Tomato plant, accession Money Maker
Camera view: vertical (180 deg); turntable rotation: 300 degrees
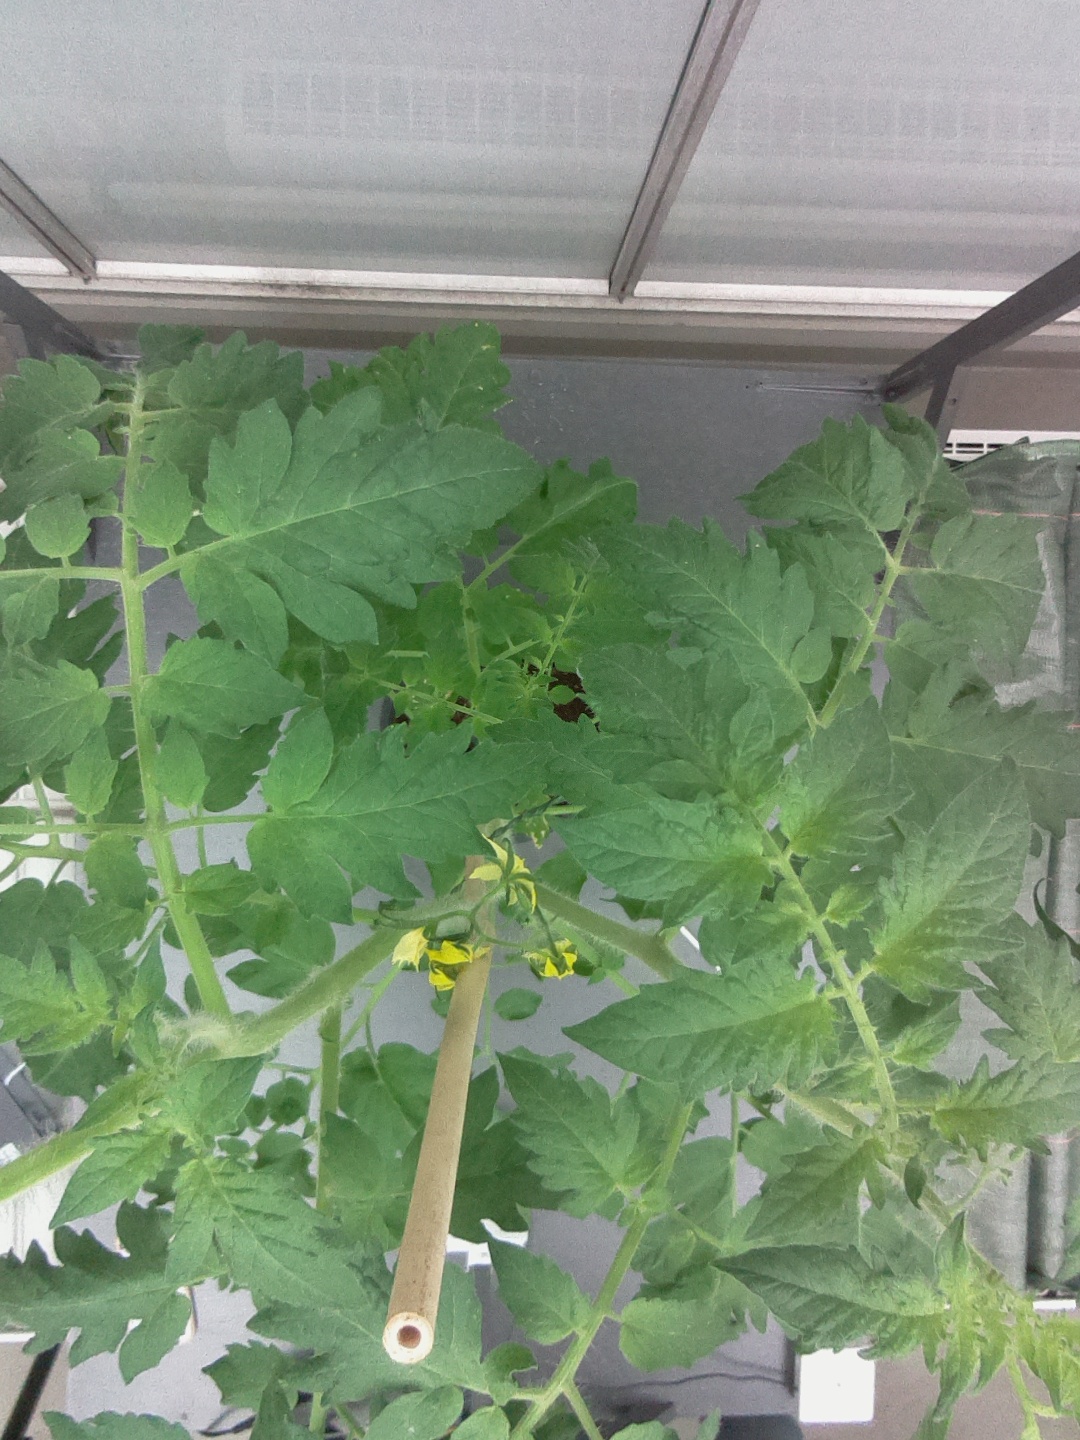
BBCH growth stage 65: Full flowering, 50%-60% of flowers open, first petals falling